Hanko Northern railway station

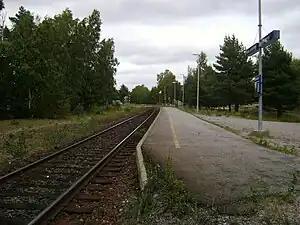

Hanko Northern railway station (abbrev. Hkp, and ) is a railway stop in the port town of Hanko, Finland along the Hanko-Hyvinkää Railroad. The stop is located approximately north of the terminus, Hanko railway station. The stop is located next to a level crossing on Finnish national road 25 at one end of the Hanko railway yard.